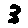
Label: 3